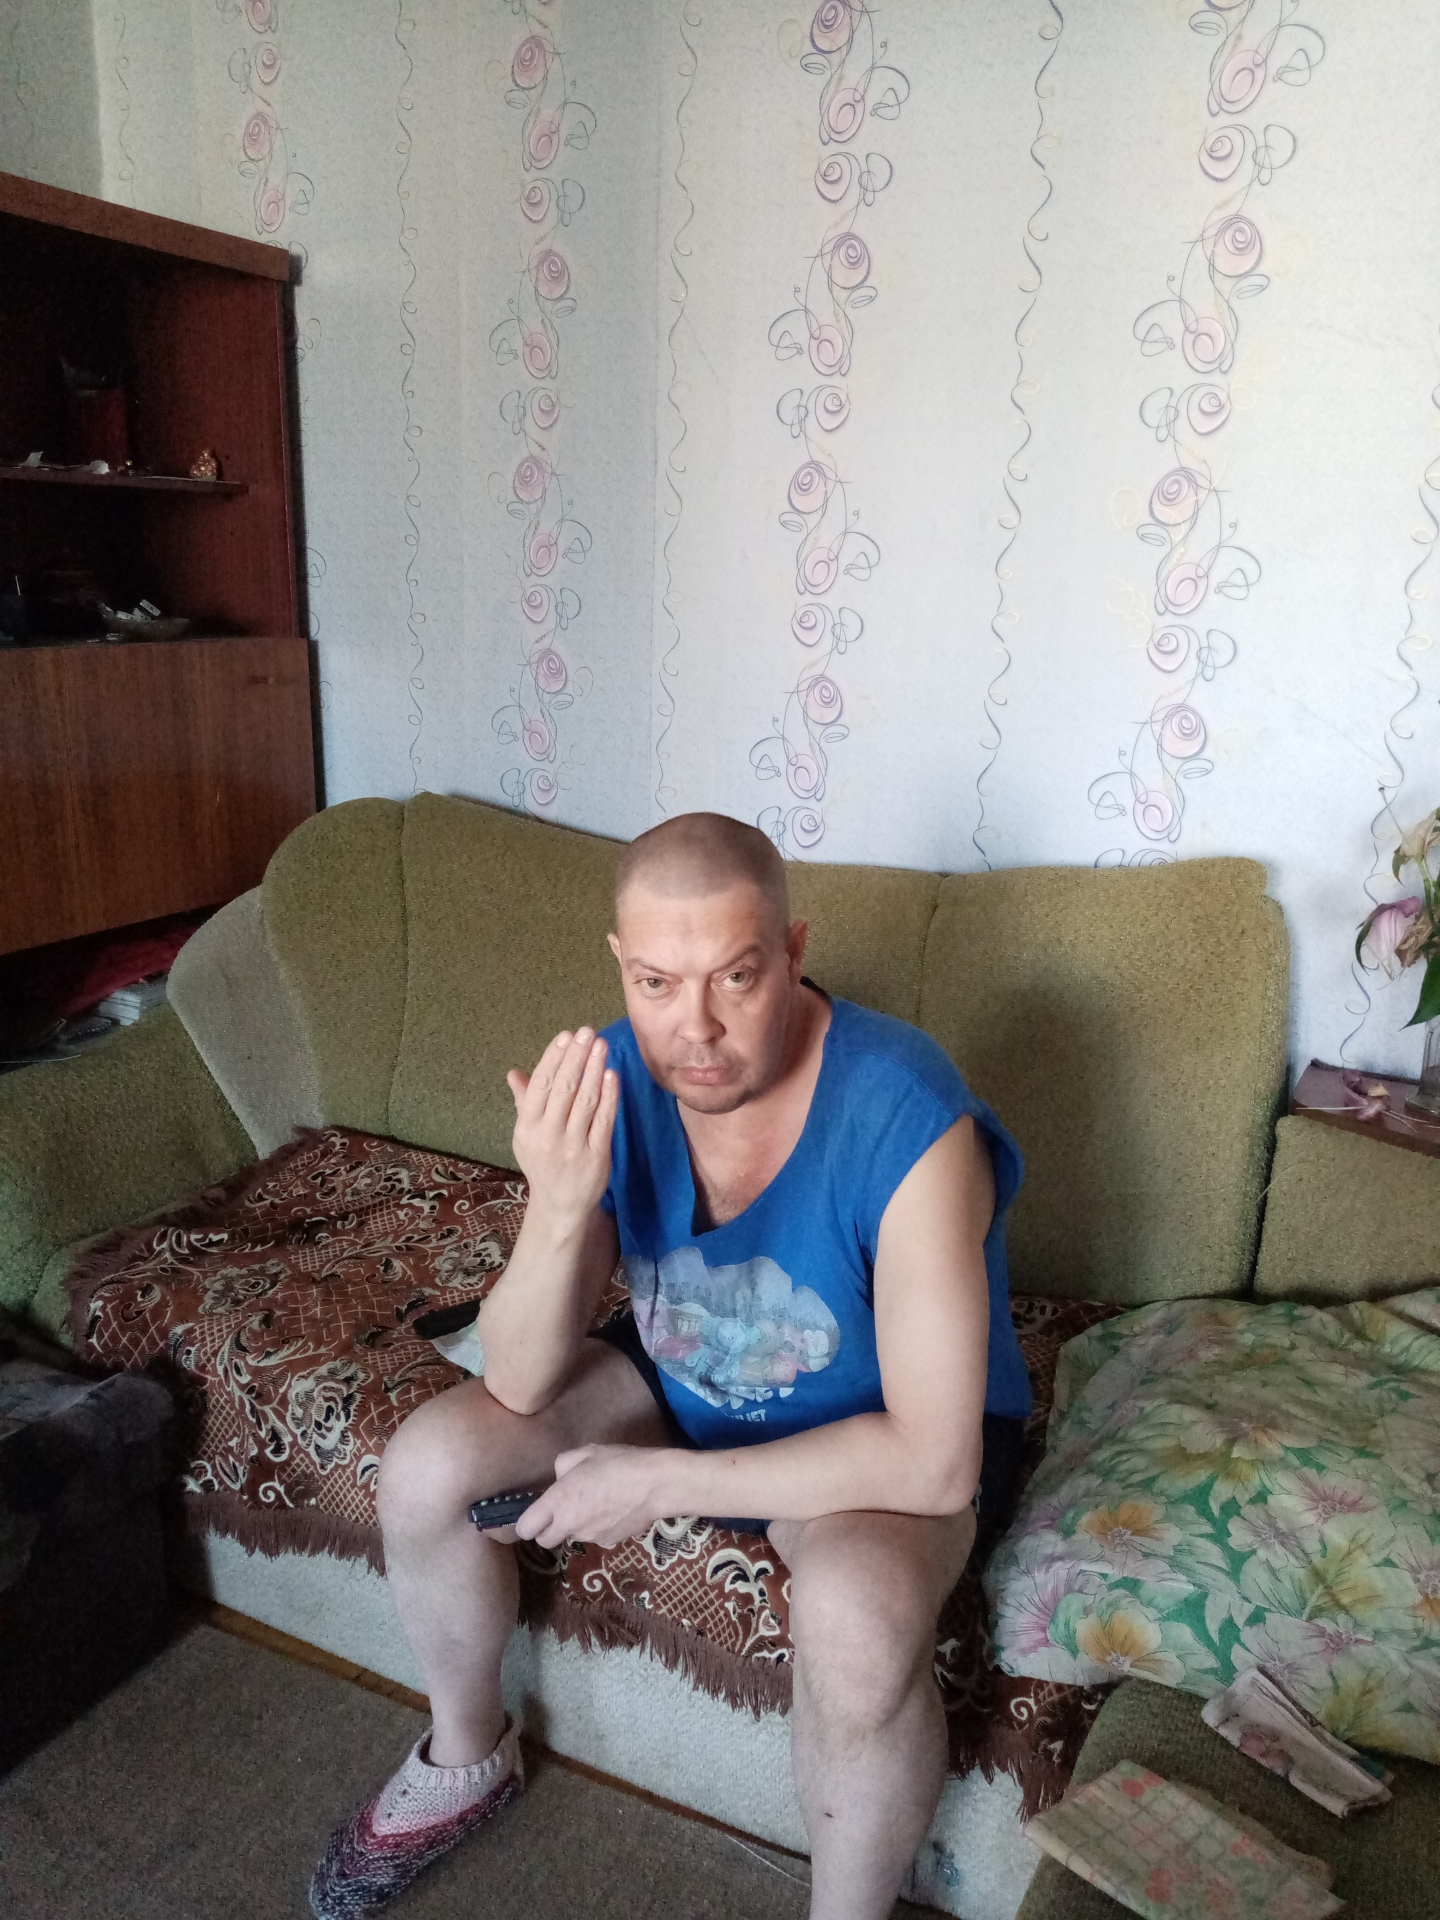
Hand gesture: stop_inverted